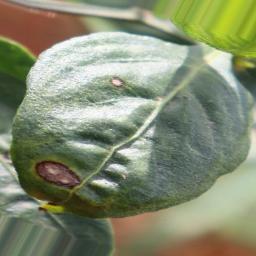
Label: cercospora